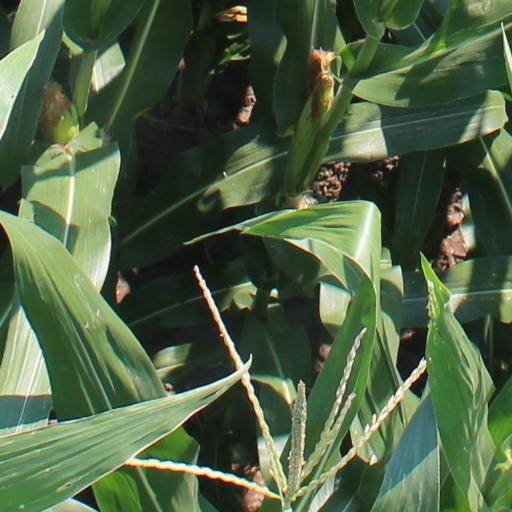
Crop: maize; corn